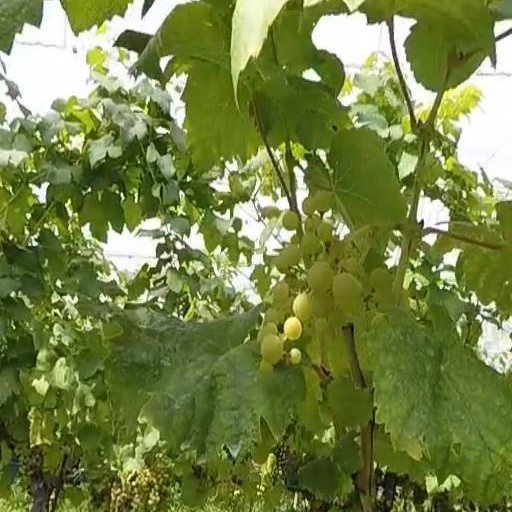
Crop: grape